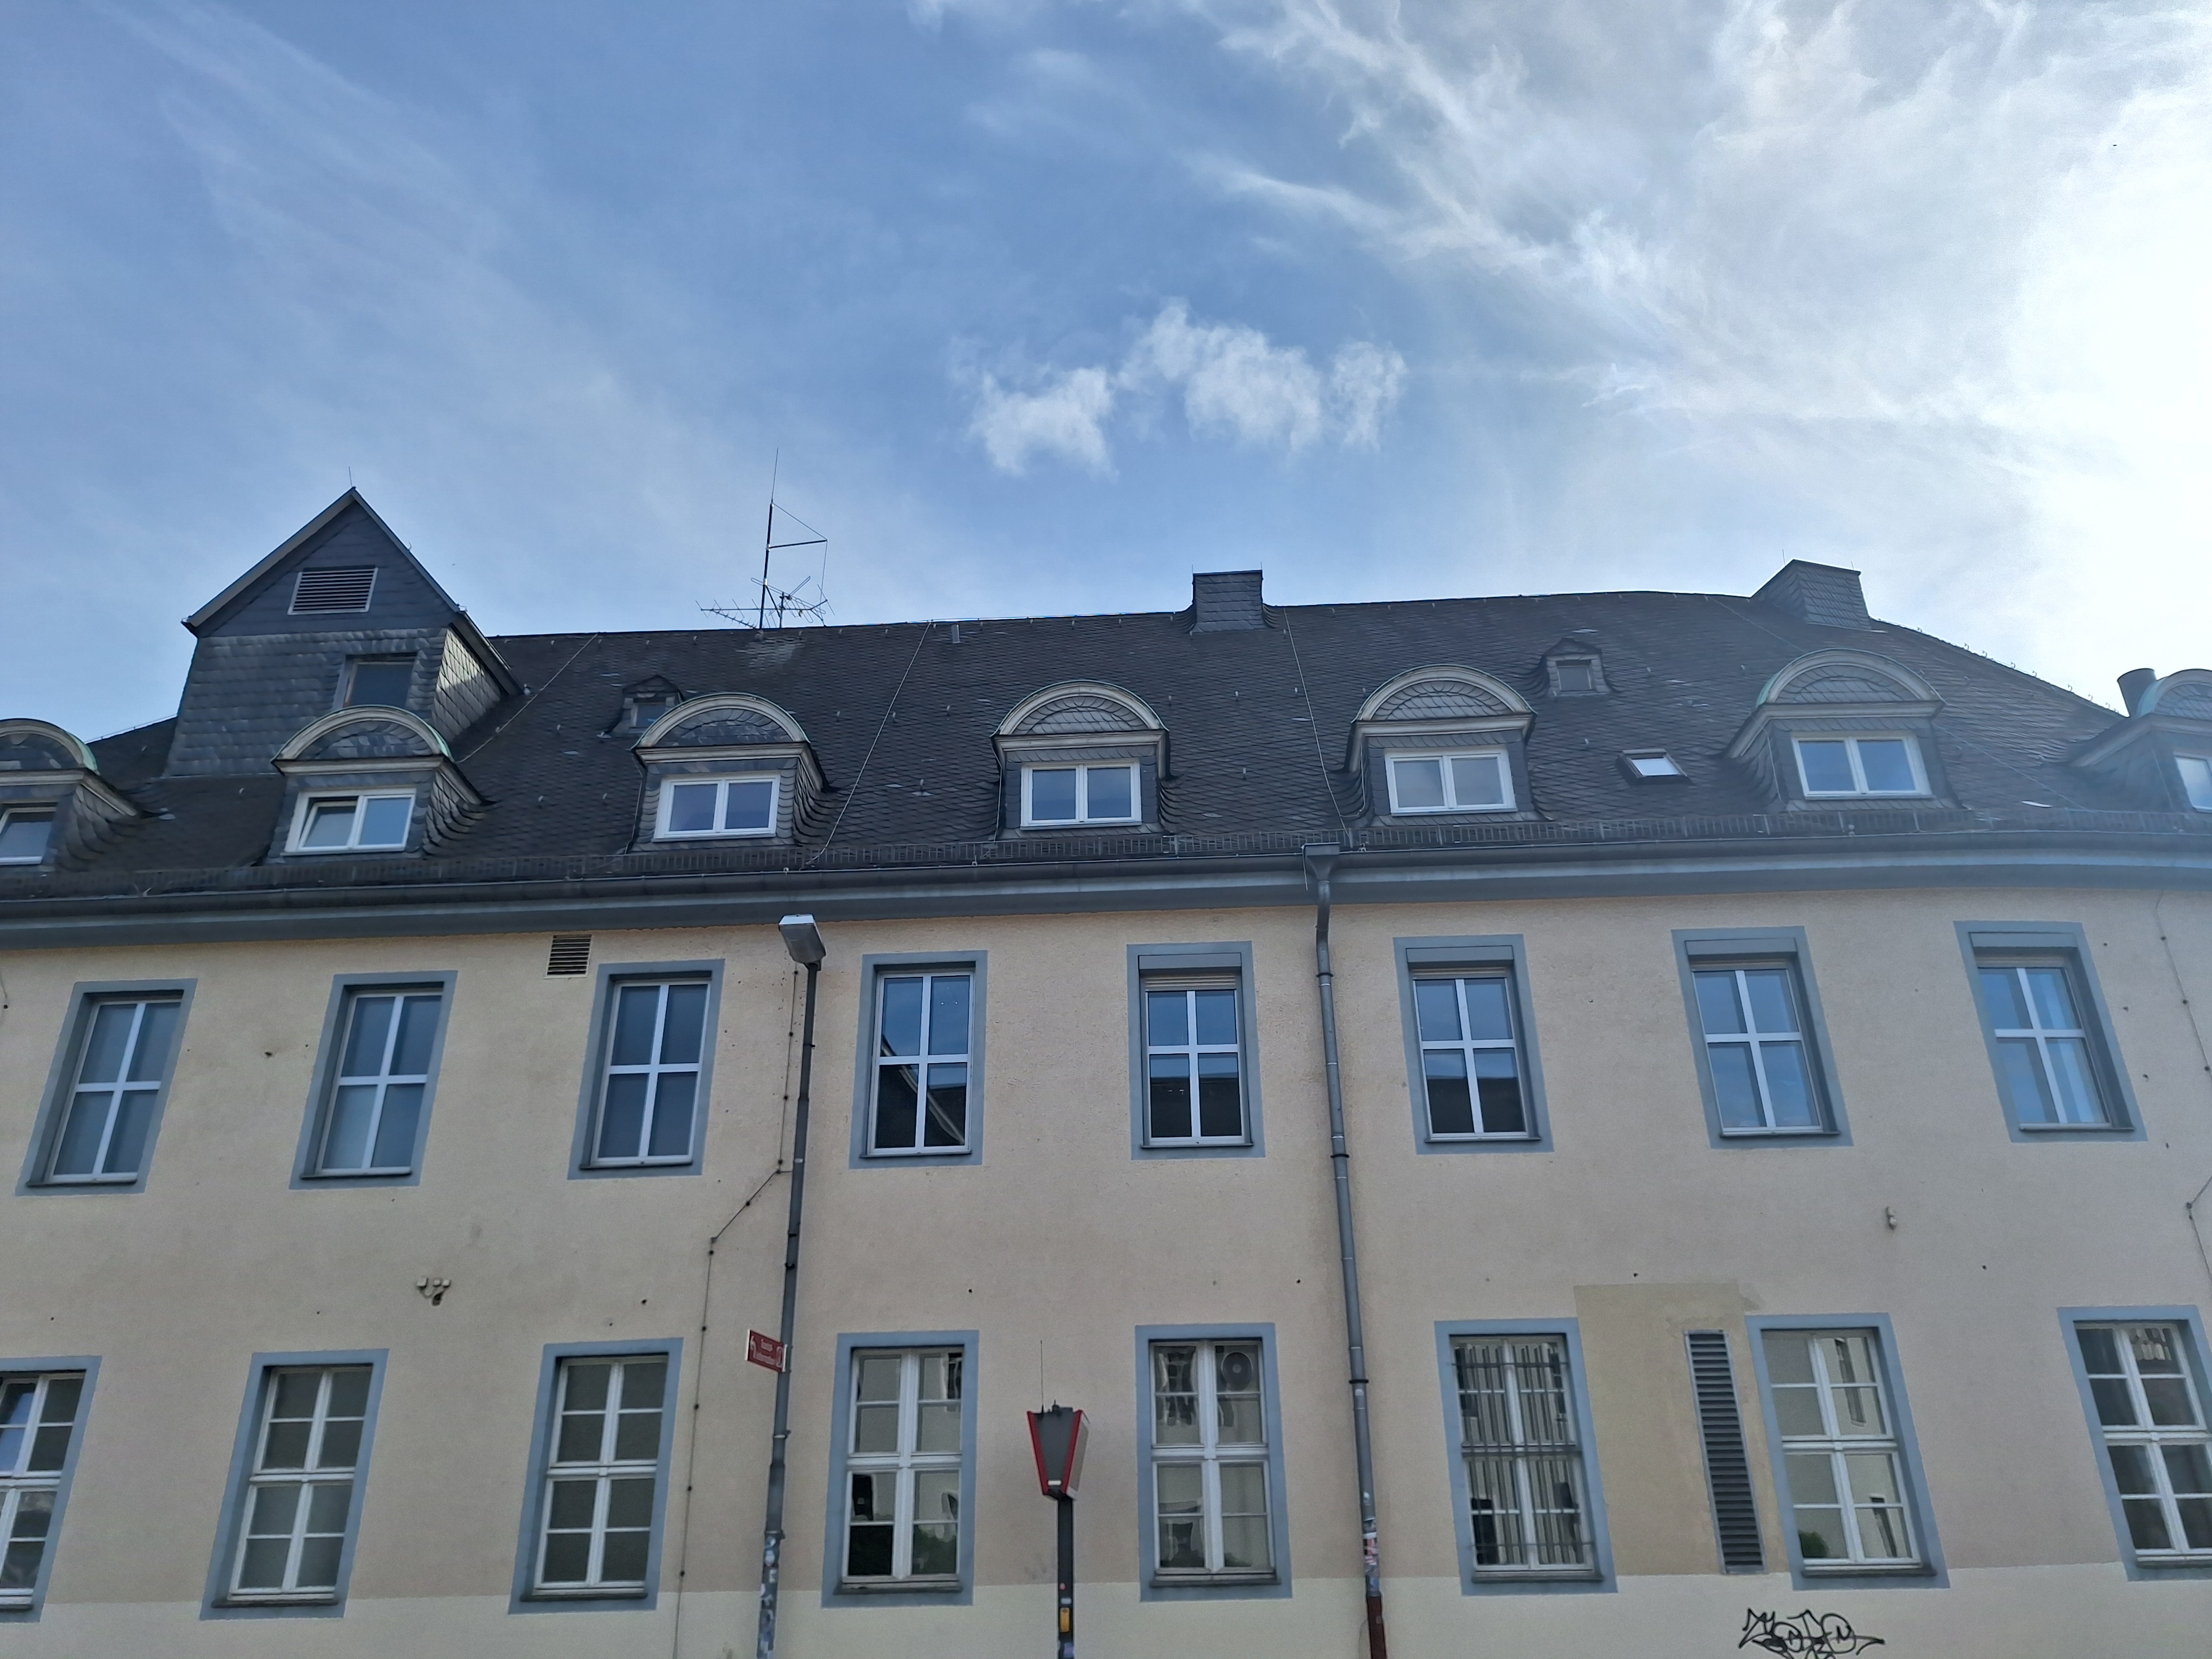
Building: Deutschhausstraße 3